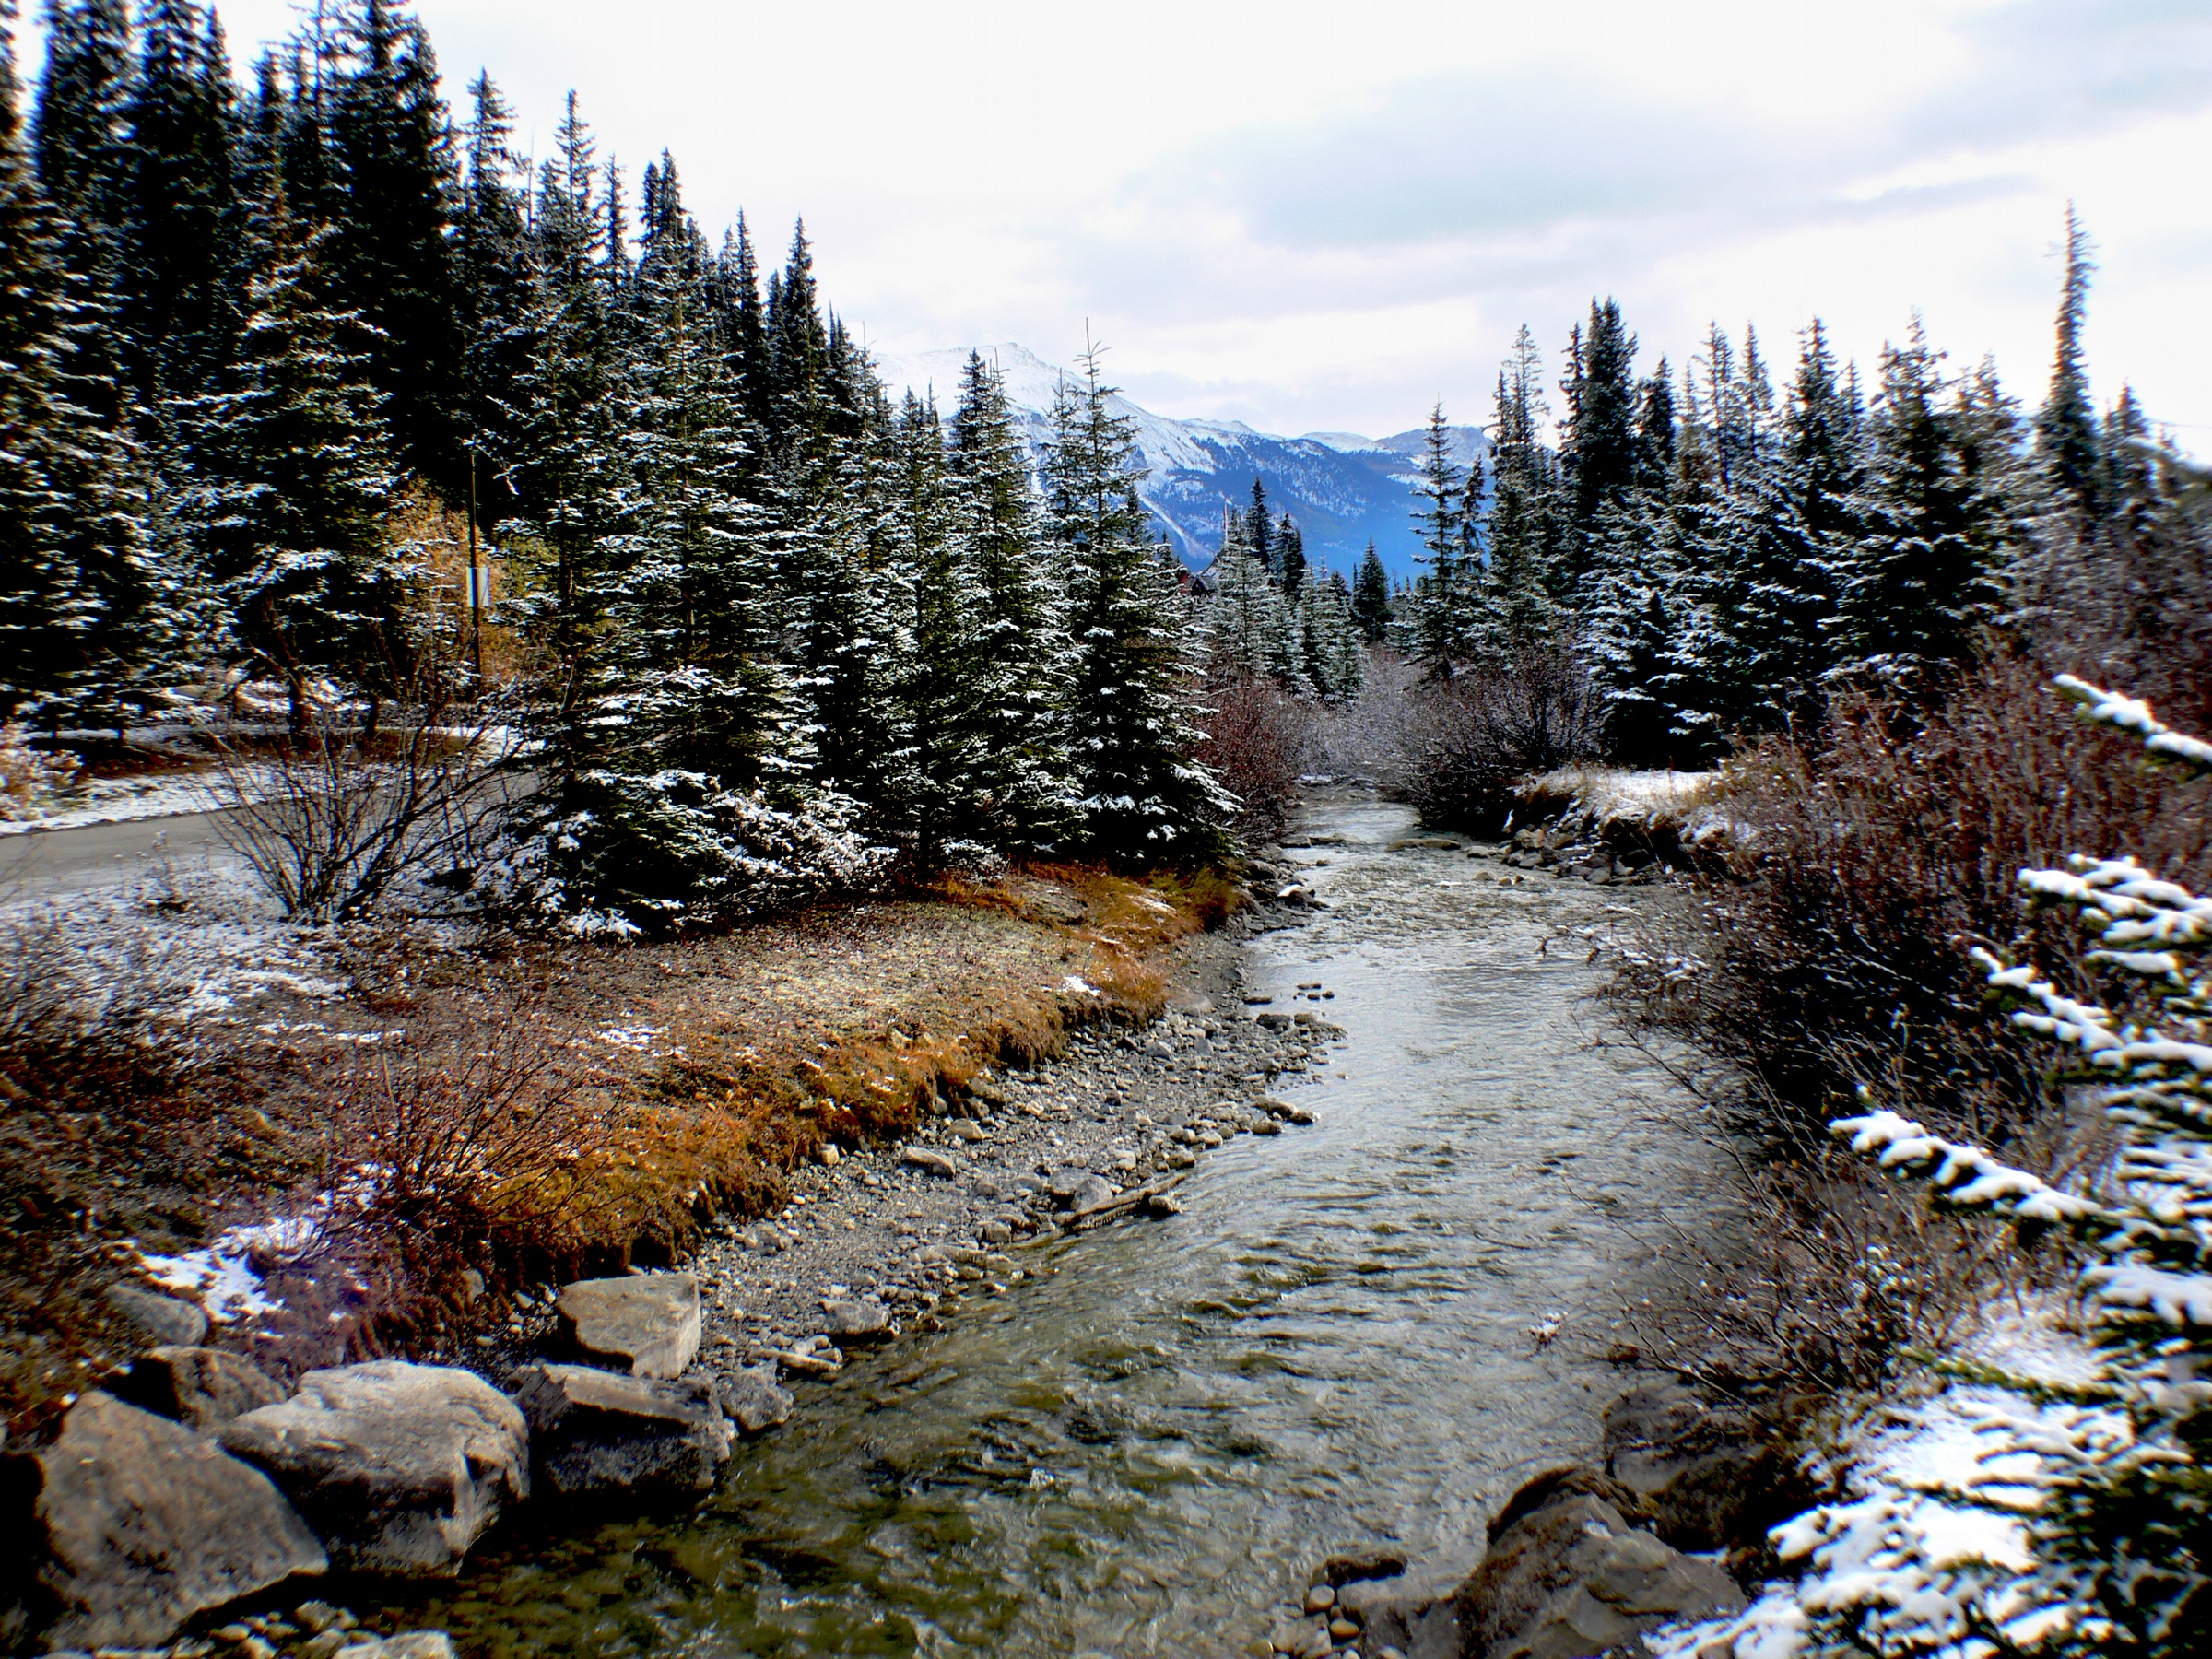
landscape, tree, forest, wilderness, mountain, snow, winter, architecture, trail, river, stream, autumn, weather, season, canada, woodland, panasonicdmcfz30, banff, landform, geographical feature